1982 UEFA Cup final

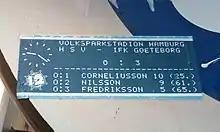
Sticker commemorating the second leg of the Final.

The 1982 UEFA Cup Final was played on 5 May 1982 and 19 May 1982 between IFK Göteborg of Sweden and Hamburg of West Germany. IFK won 4–0 on aggregate to win the first major European honour in the club's history.